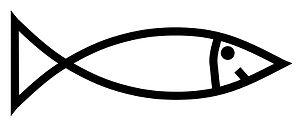
La 35ᵉ Division d'Infanterie est une des divisions d'infanterie de la Wehrmacht durant la Seconde Guerre mondiale.